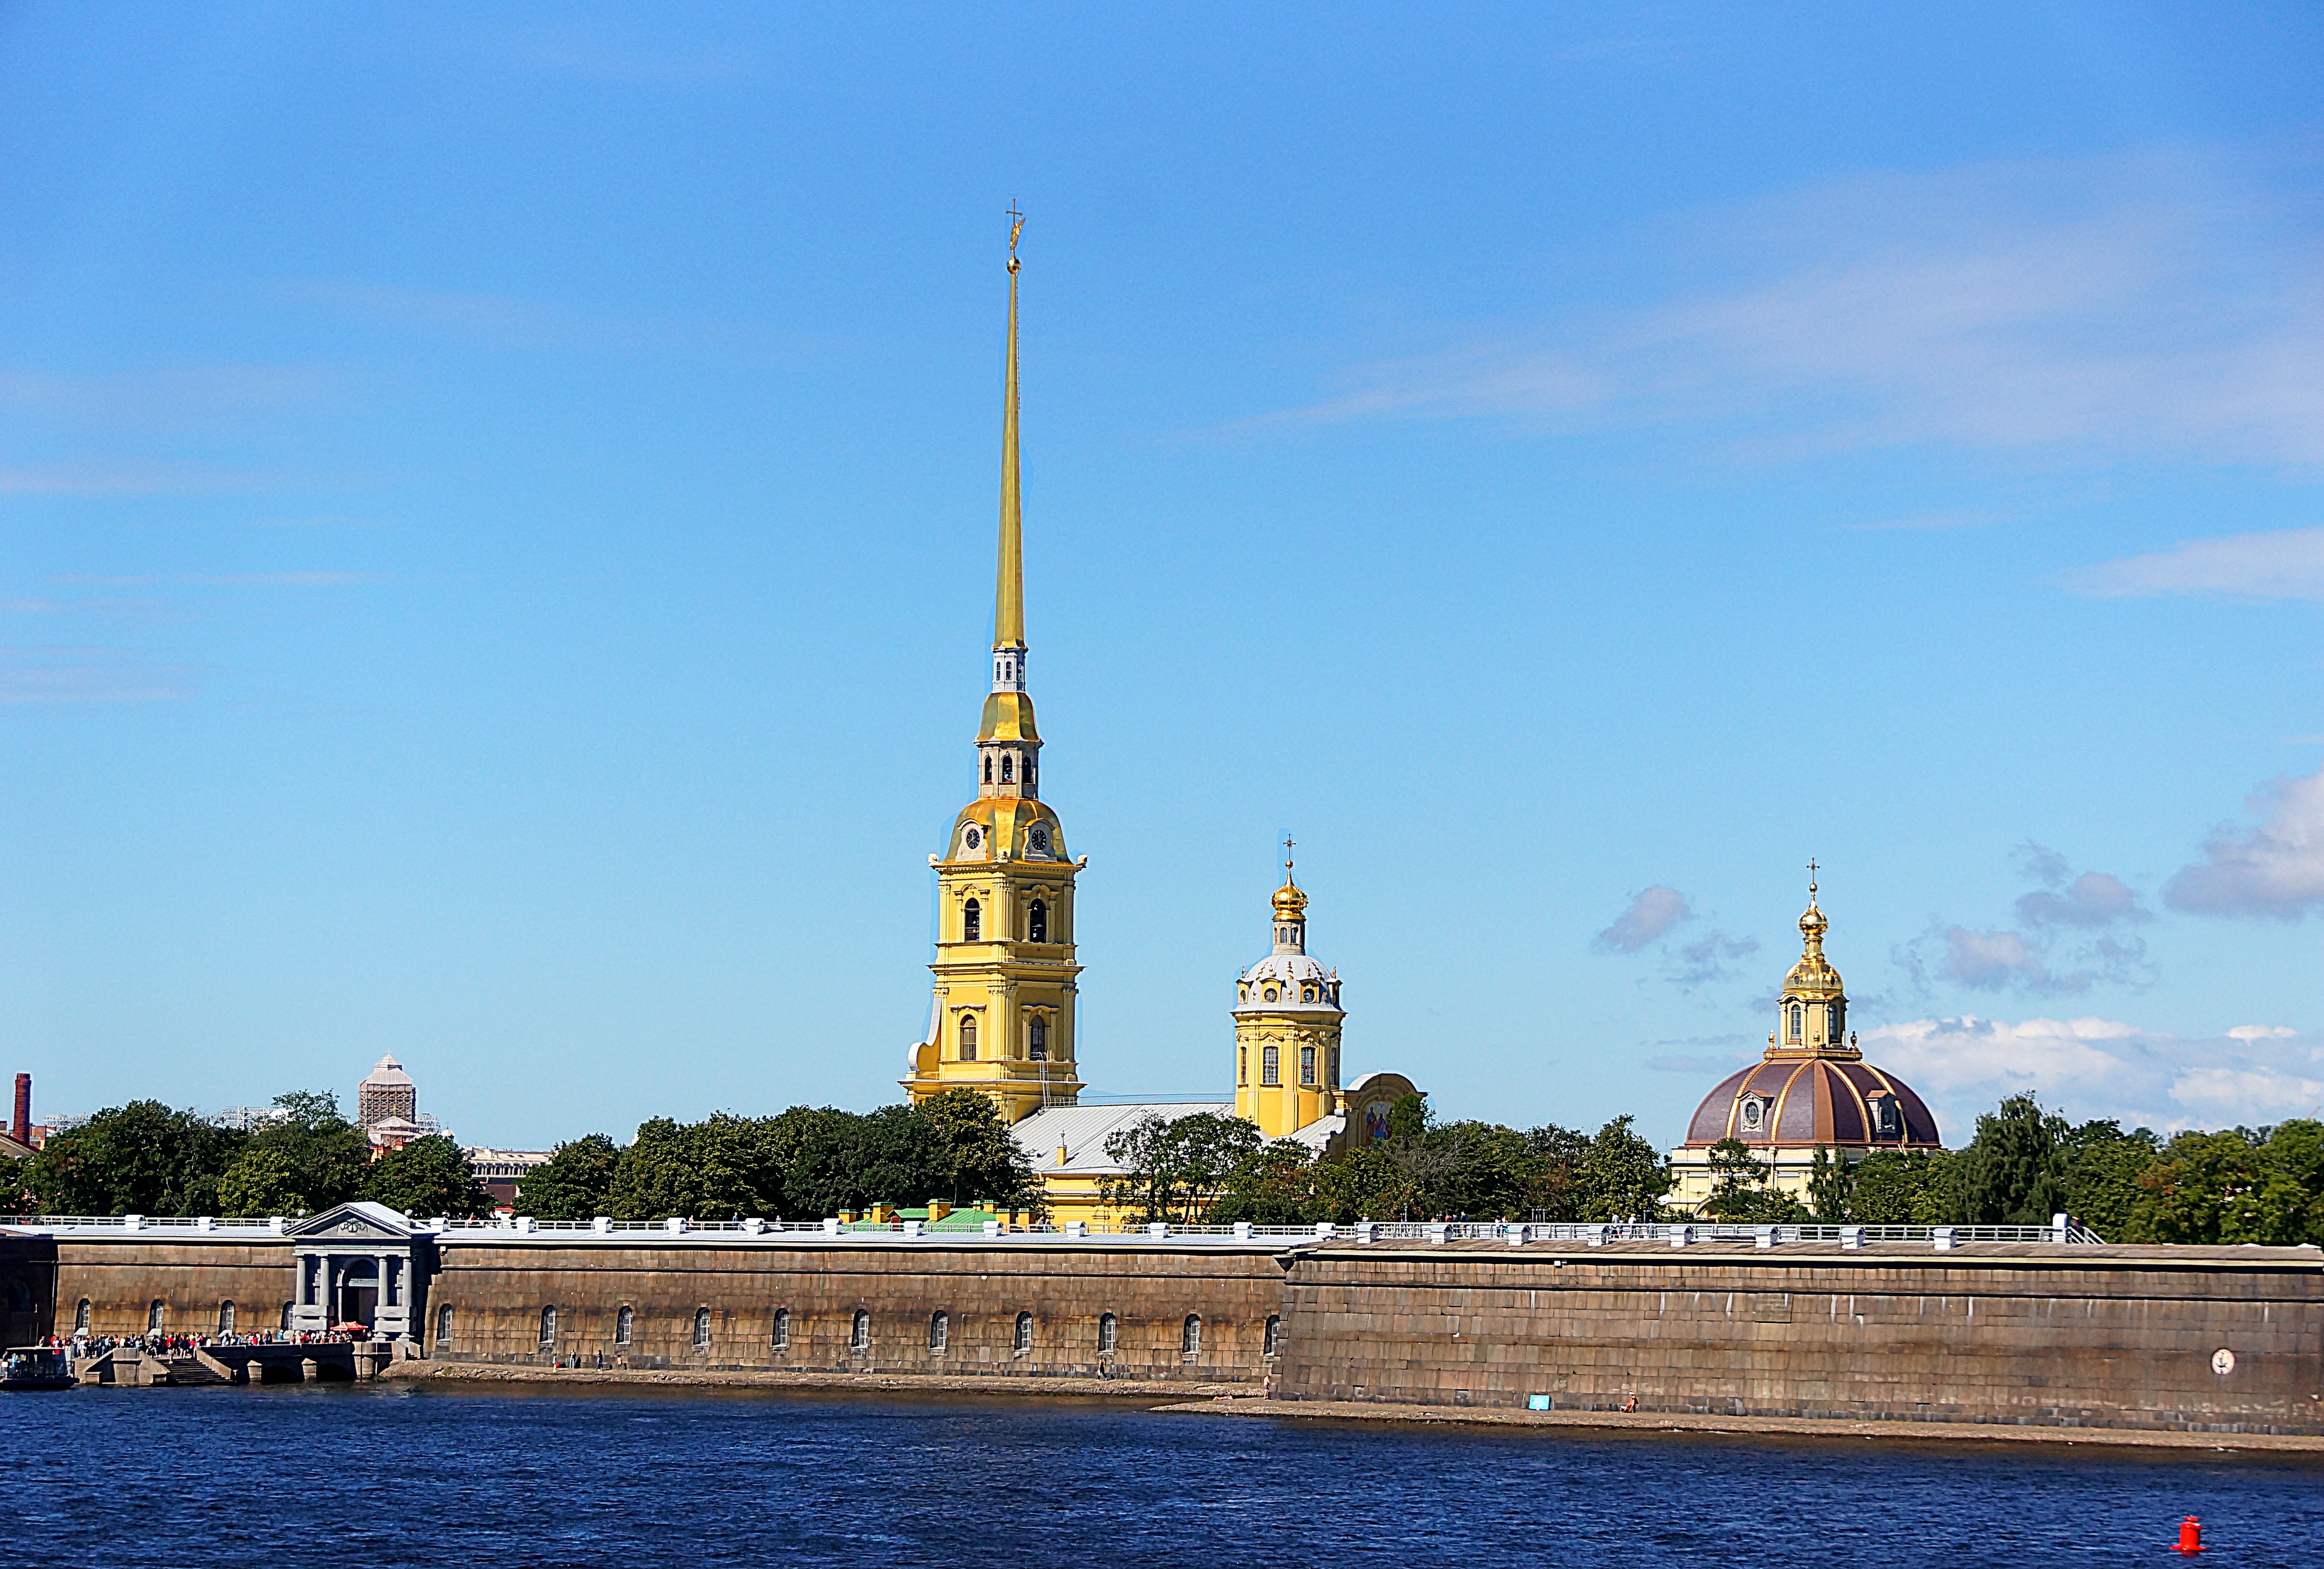
landscape, tree, architecture, structure, sky, building, city, urban, monument, cityscape, tower, journey, plaza, landmark, tourism, brick, place of worship, temple, spire, history, russia, petersburg